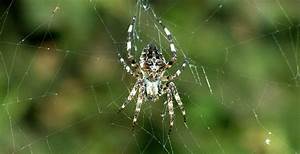
Label: ragno